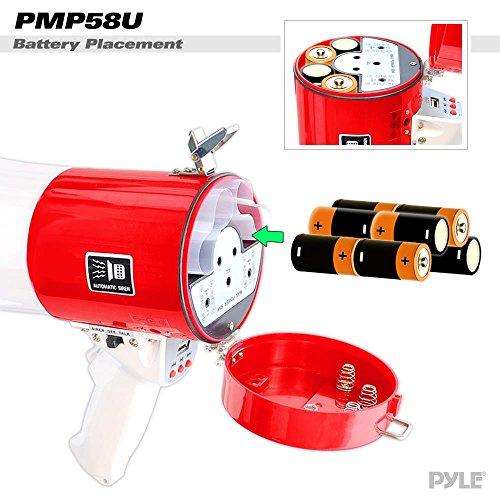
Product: Pyle Megaphone Speaker PA Bullhorn - with Built-in Siren 50 Watts Adjustable Volume Control & Record Function - Ideal for Football, Baseball, Cheerleading Fans, Coaches or for Safety Drills PMP58U
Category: Sports & Outdoors | Sports & Fitness | Accessories | Coach & Referee Gear | Megaphones
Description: Pyle PMP58U megaphone bullhorn needs 8 C batteries and features a built-in siren so you can get everyone’s attention fast.
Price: $40.98